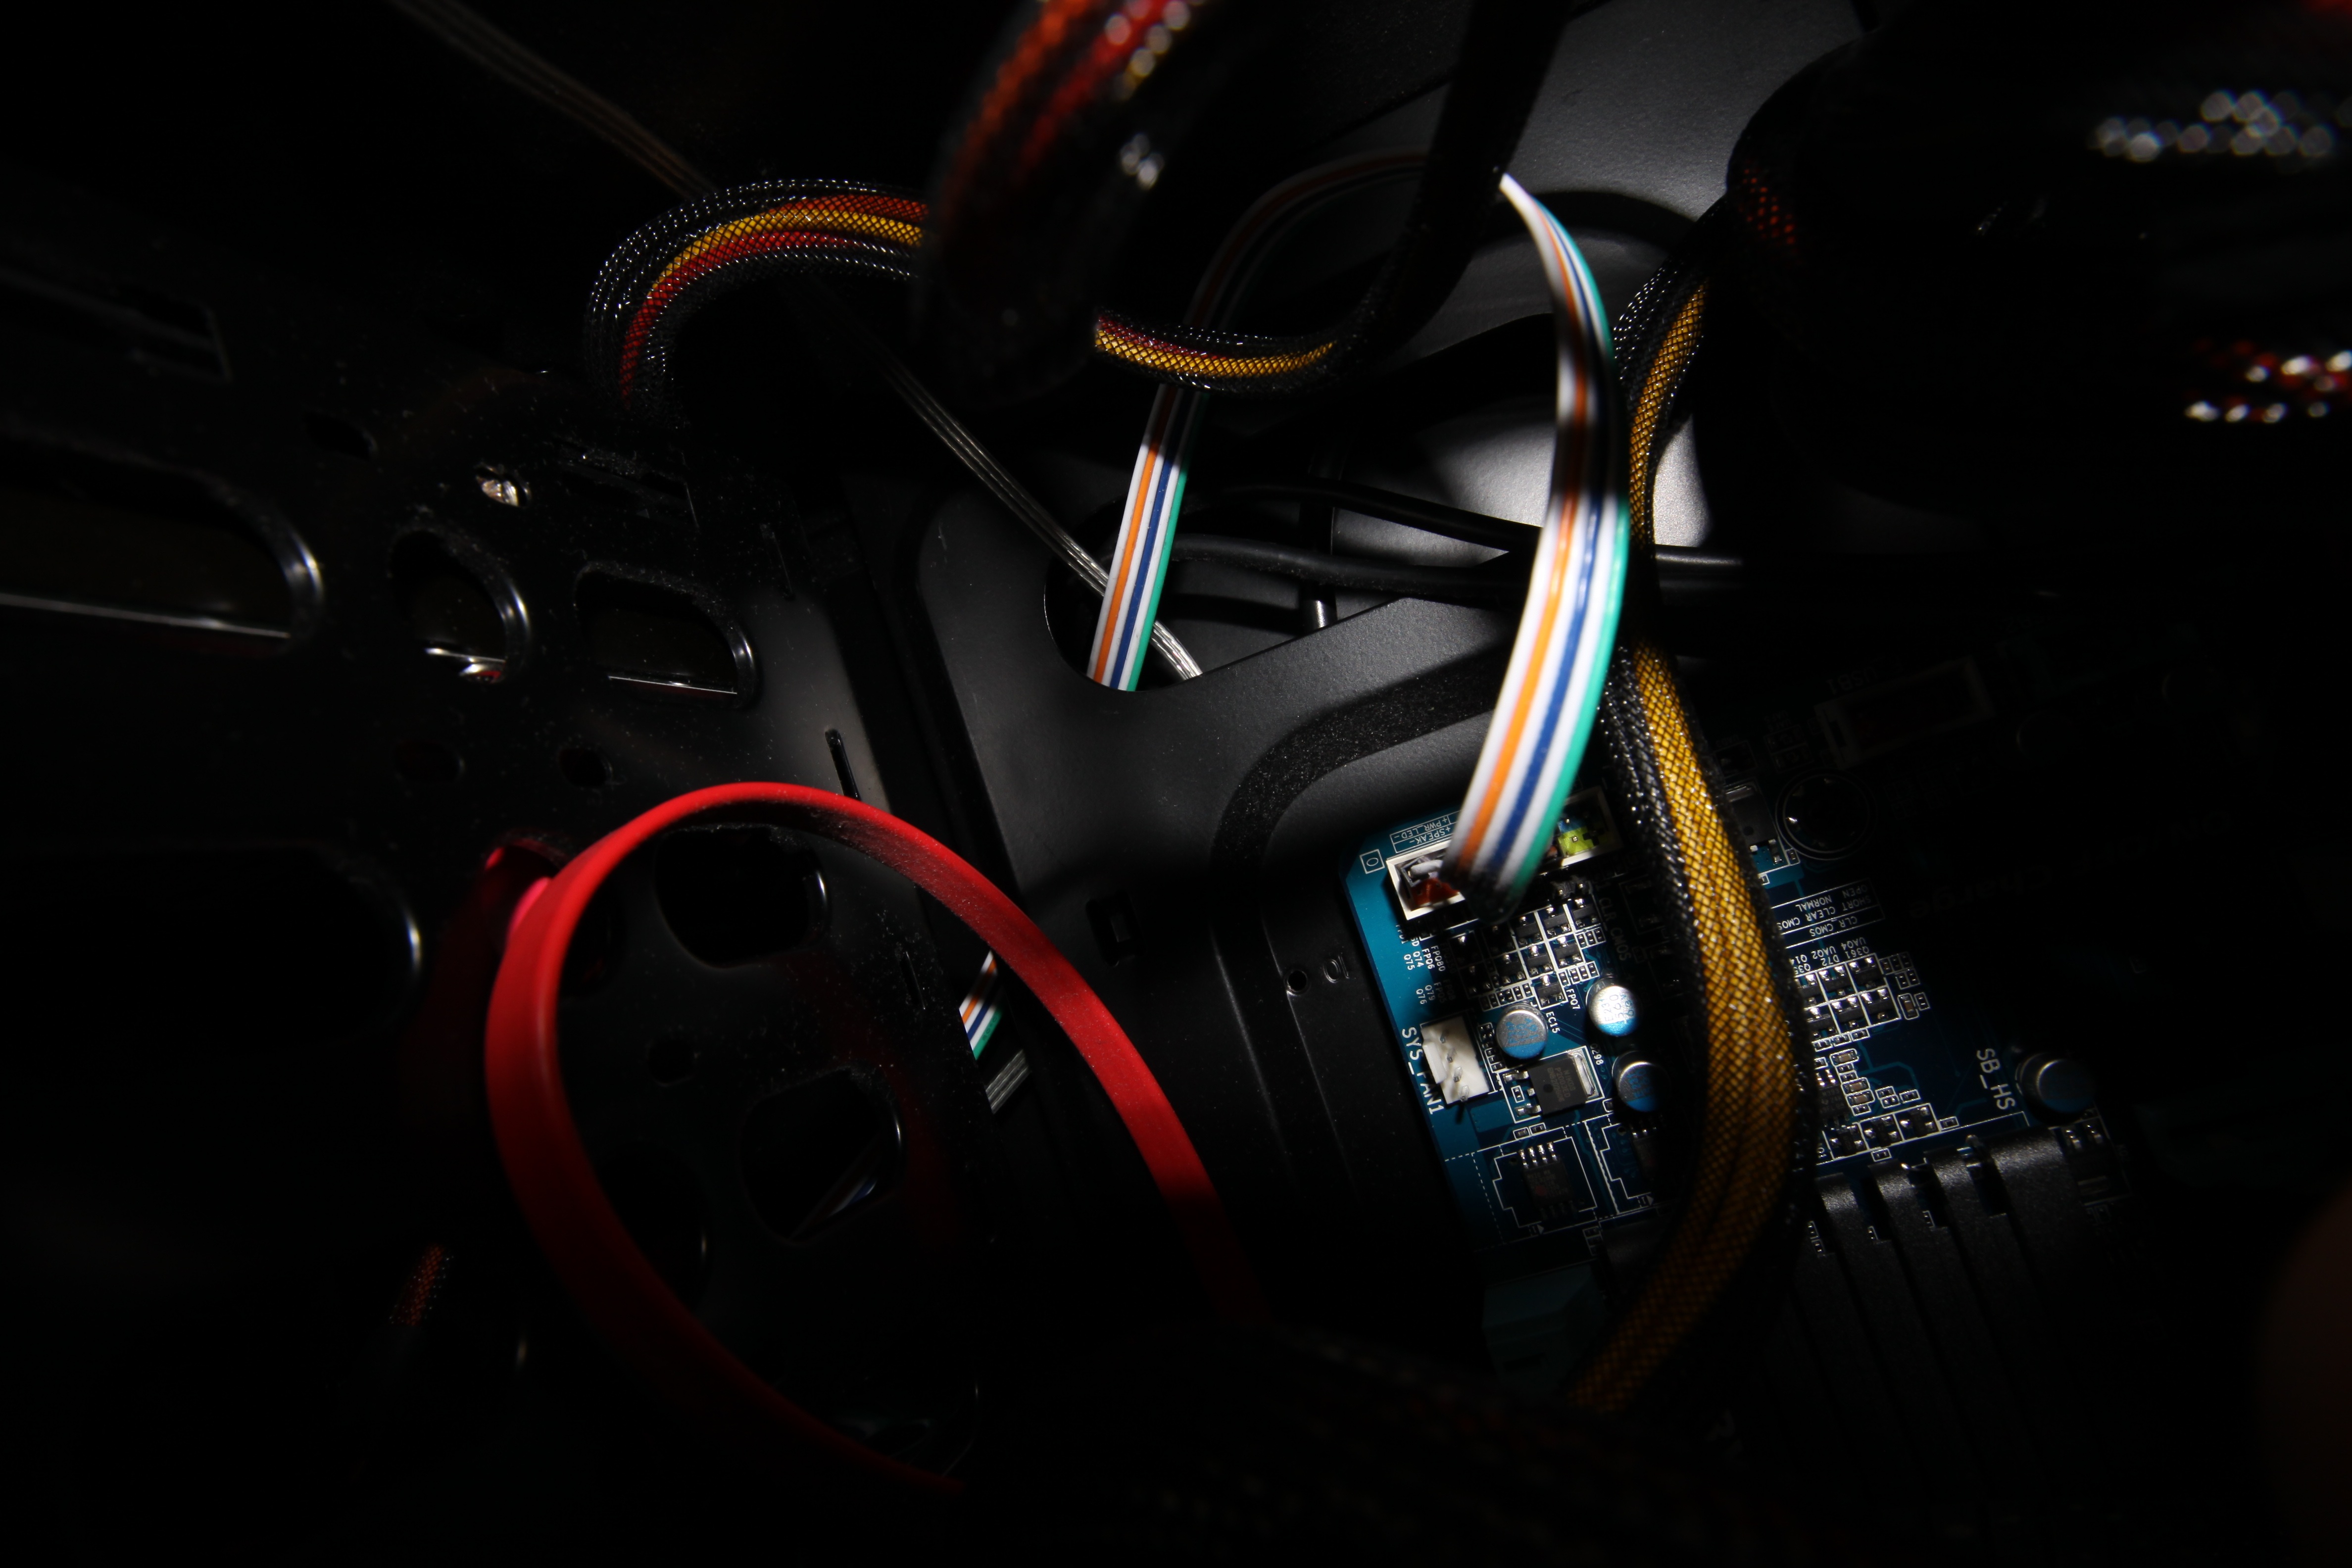
computer, light, car, wheel, vehicle, darkness, black, supercar, components, cables, screenshot, automobile make, computer wallpaper